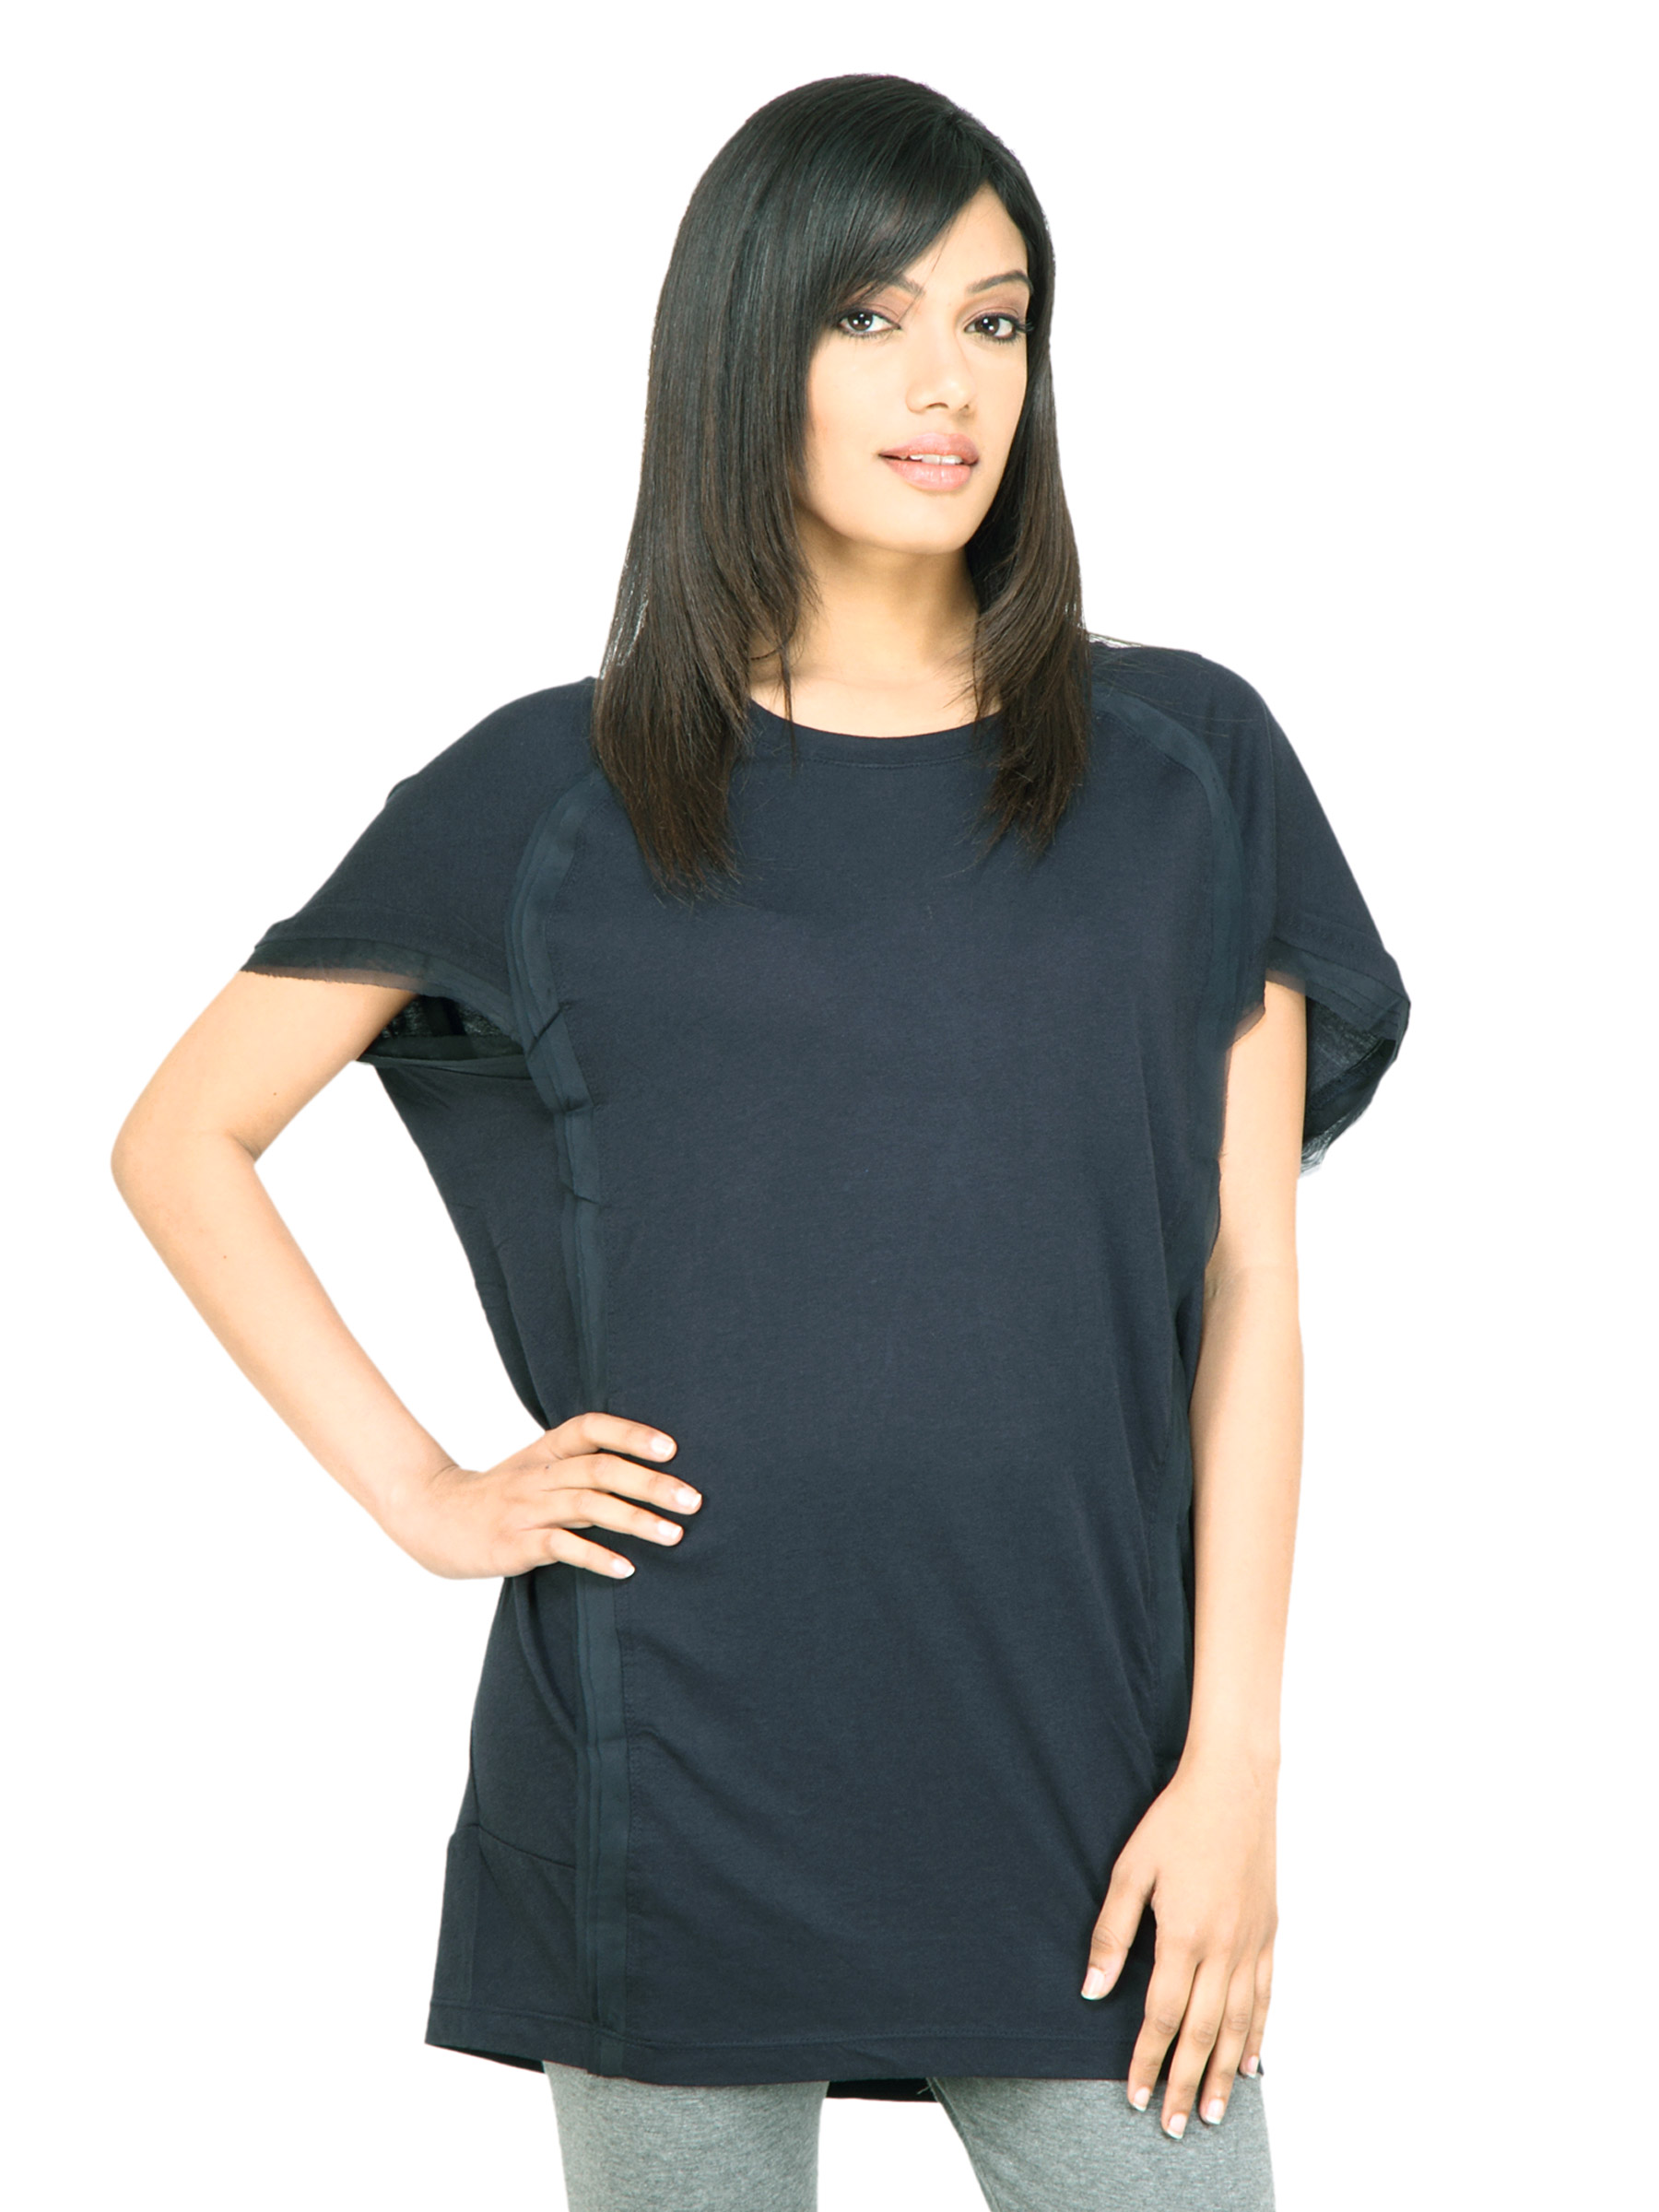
United Colors of Benetton Women Solid Navy Blue Top
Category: Apparel / Topwear / Tops
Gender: Women
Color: Navy Blue
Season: Fall 2011
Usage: Casual